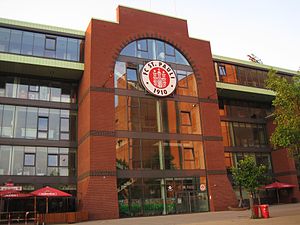
Millerntor-Stadion
Facaden af den nye syd-tribune
Millerntor-Stadion er et Fodboldstadion i Hamburgbydelen Sankt Pauli. Stadionet er hjemmebane for fodboldklubben FC St. Pauli, både 1. og 2. holdet spiller på stadionet. Millerntor har plads til 29.063 tilskuer.